Shoe rack

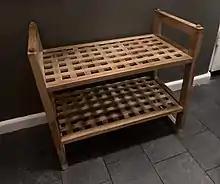
A simple shoe rack with room for four pairs of shoes.

A shoe rack is a piece of furniture which is often found by the door mat in the entryway of houses, and serves to keep shoes organized. Often it is placed near a hat shelf, wardrobe rail, or coat rack where clothes for outdoor use can be hung. Some shoe racks also serve as a benches where persons may sit while taking on their shoes.